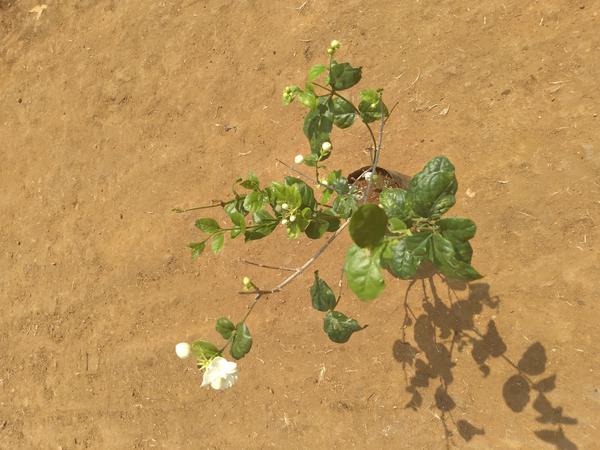
Plant: Jasmine